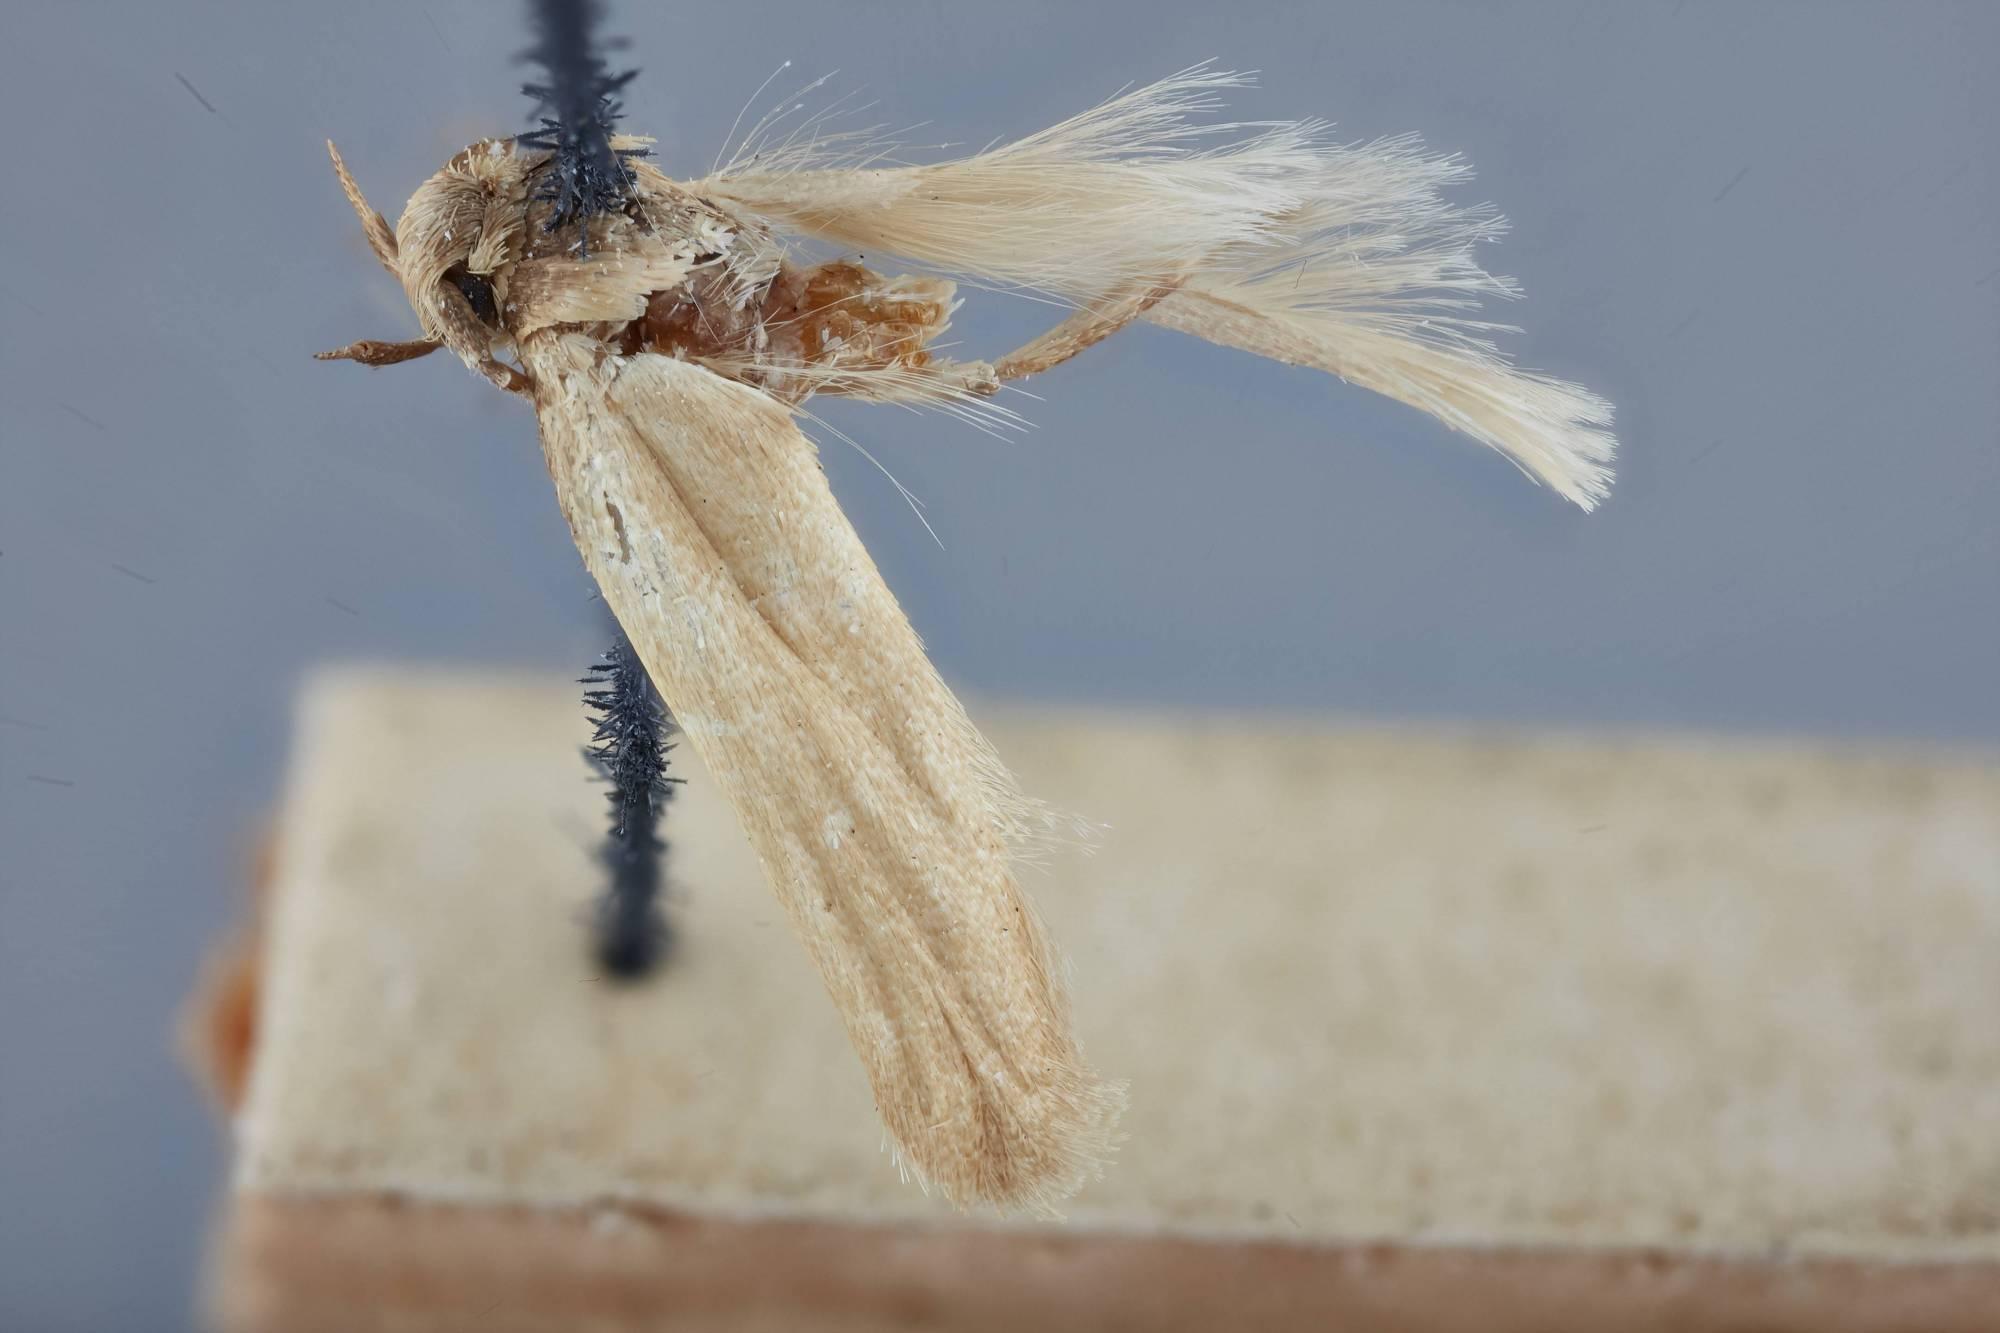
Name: Triclonella villella
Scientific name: Triclonella villella Busck, 1900
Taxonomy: Animalia, Arthropoda, Insecta, Lepidoptera, Glossata, Cosmopterigidae, Cosmopteriginae
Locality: Cabin John Bridge, Montgomery, Maryland, United States
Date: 11 May 1900